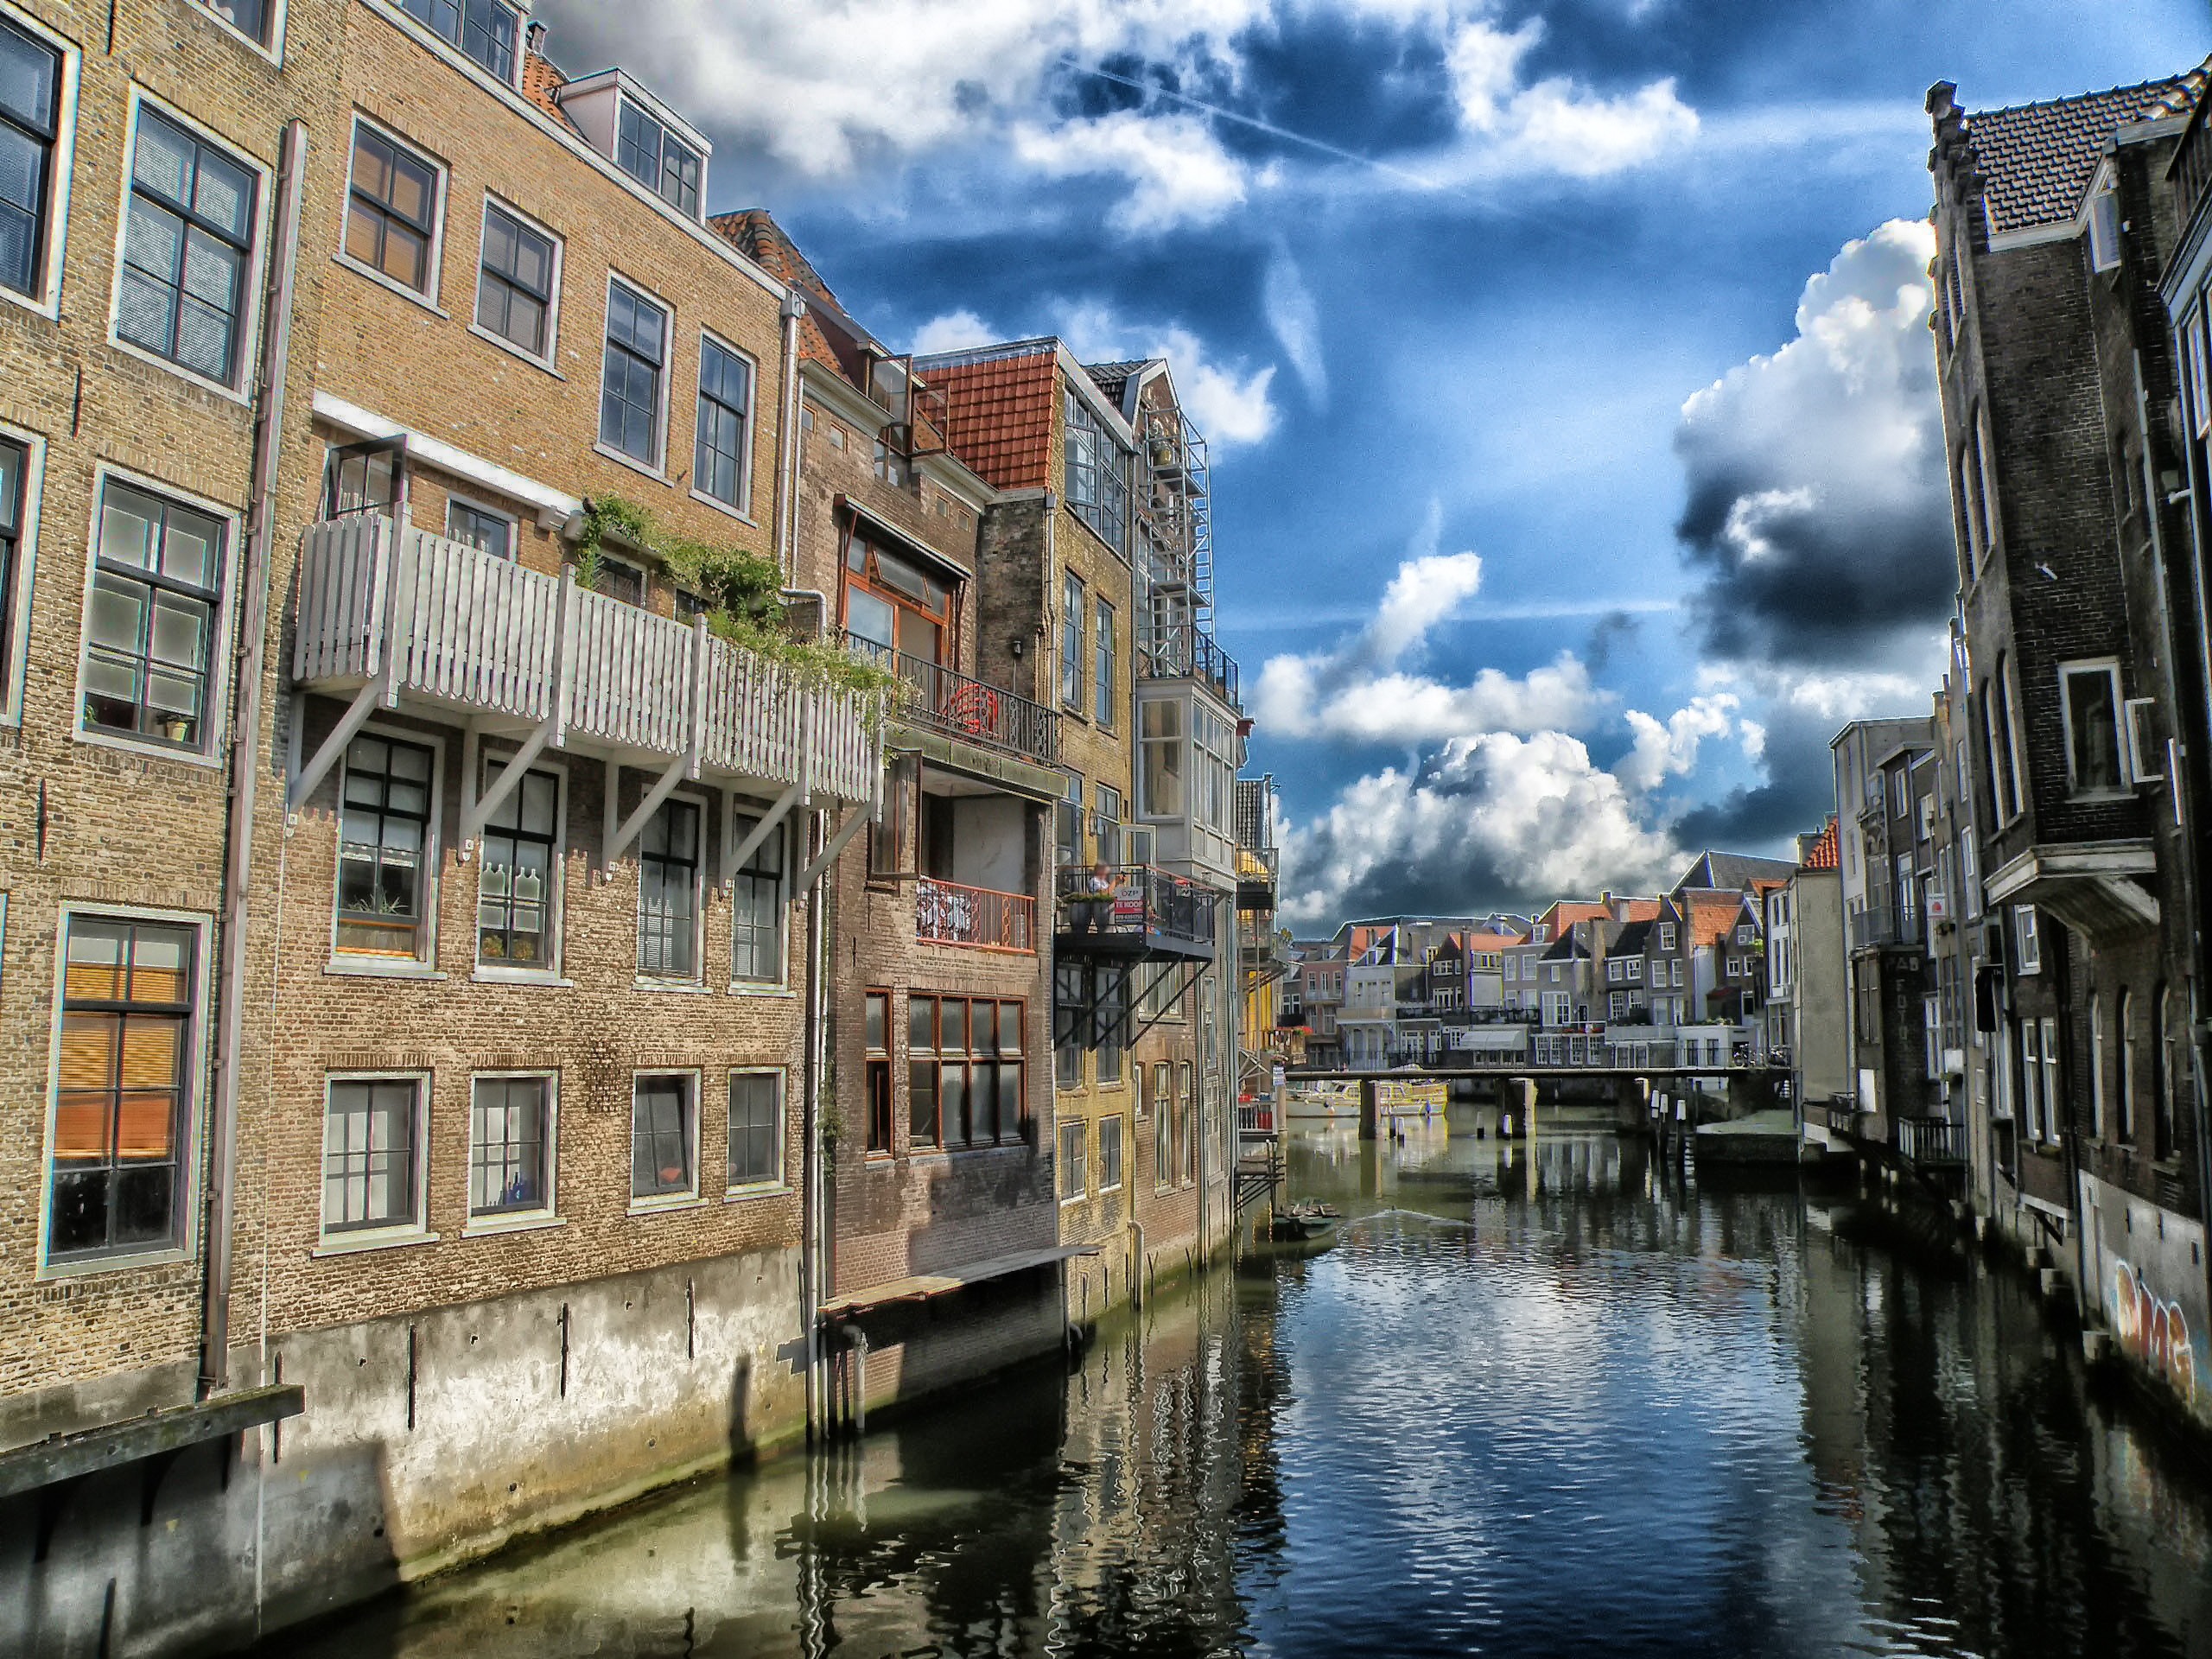
water, sky, town, city, urban, river, canal, cityscape, reflection, tourism, waterway, body of water, hdr, netherlands, clouds, buildings, reflections, channel, cities, dordrecht, neighbourhood, landform, urban area, geographical feature, human settlement